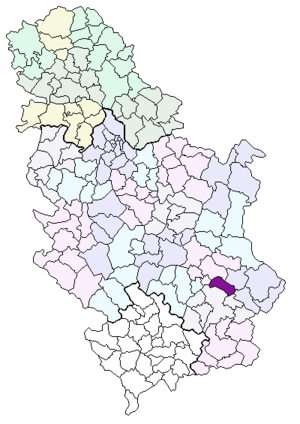
Gadžin Han est une localité et une municipalité de Serbie situées dans le district de Nišava. Au recensement de 2011, la localité comptait 1 209 habitants et la municipalité dont elle est le centre 8 357.